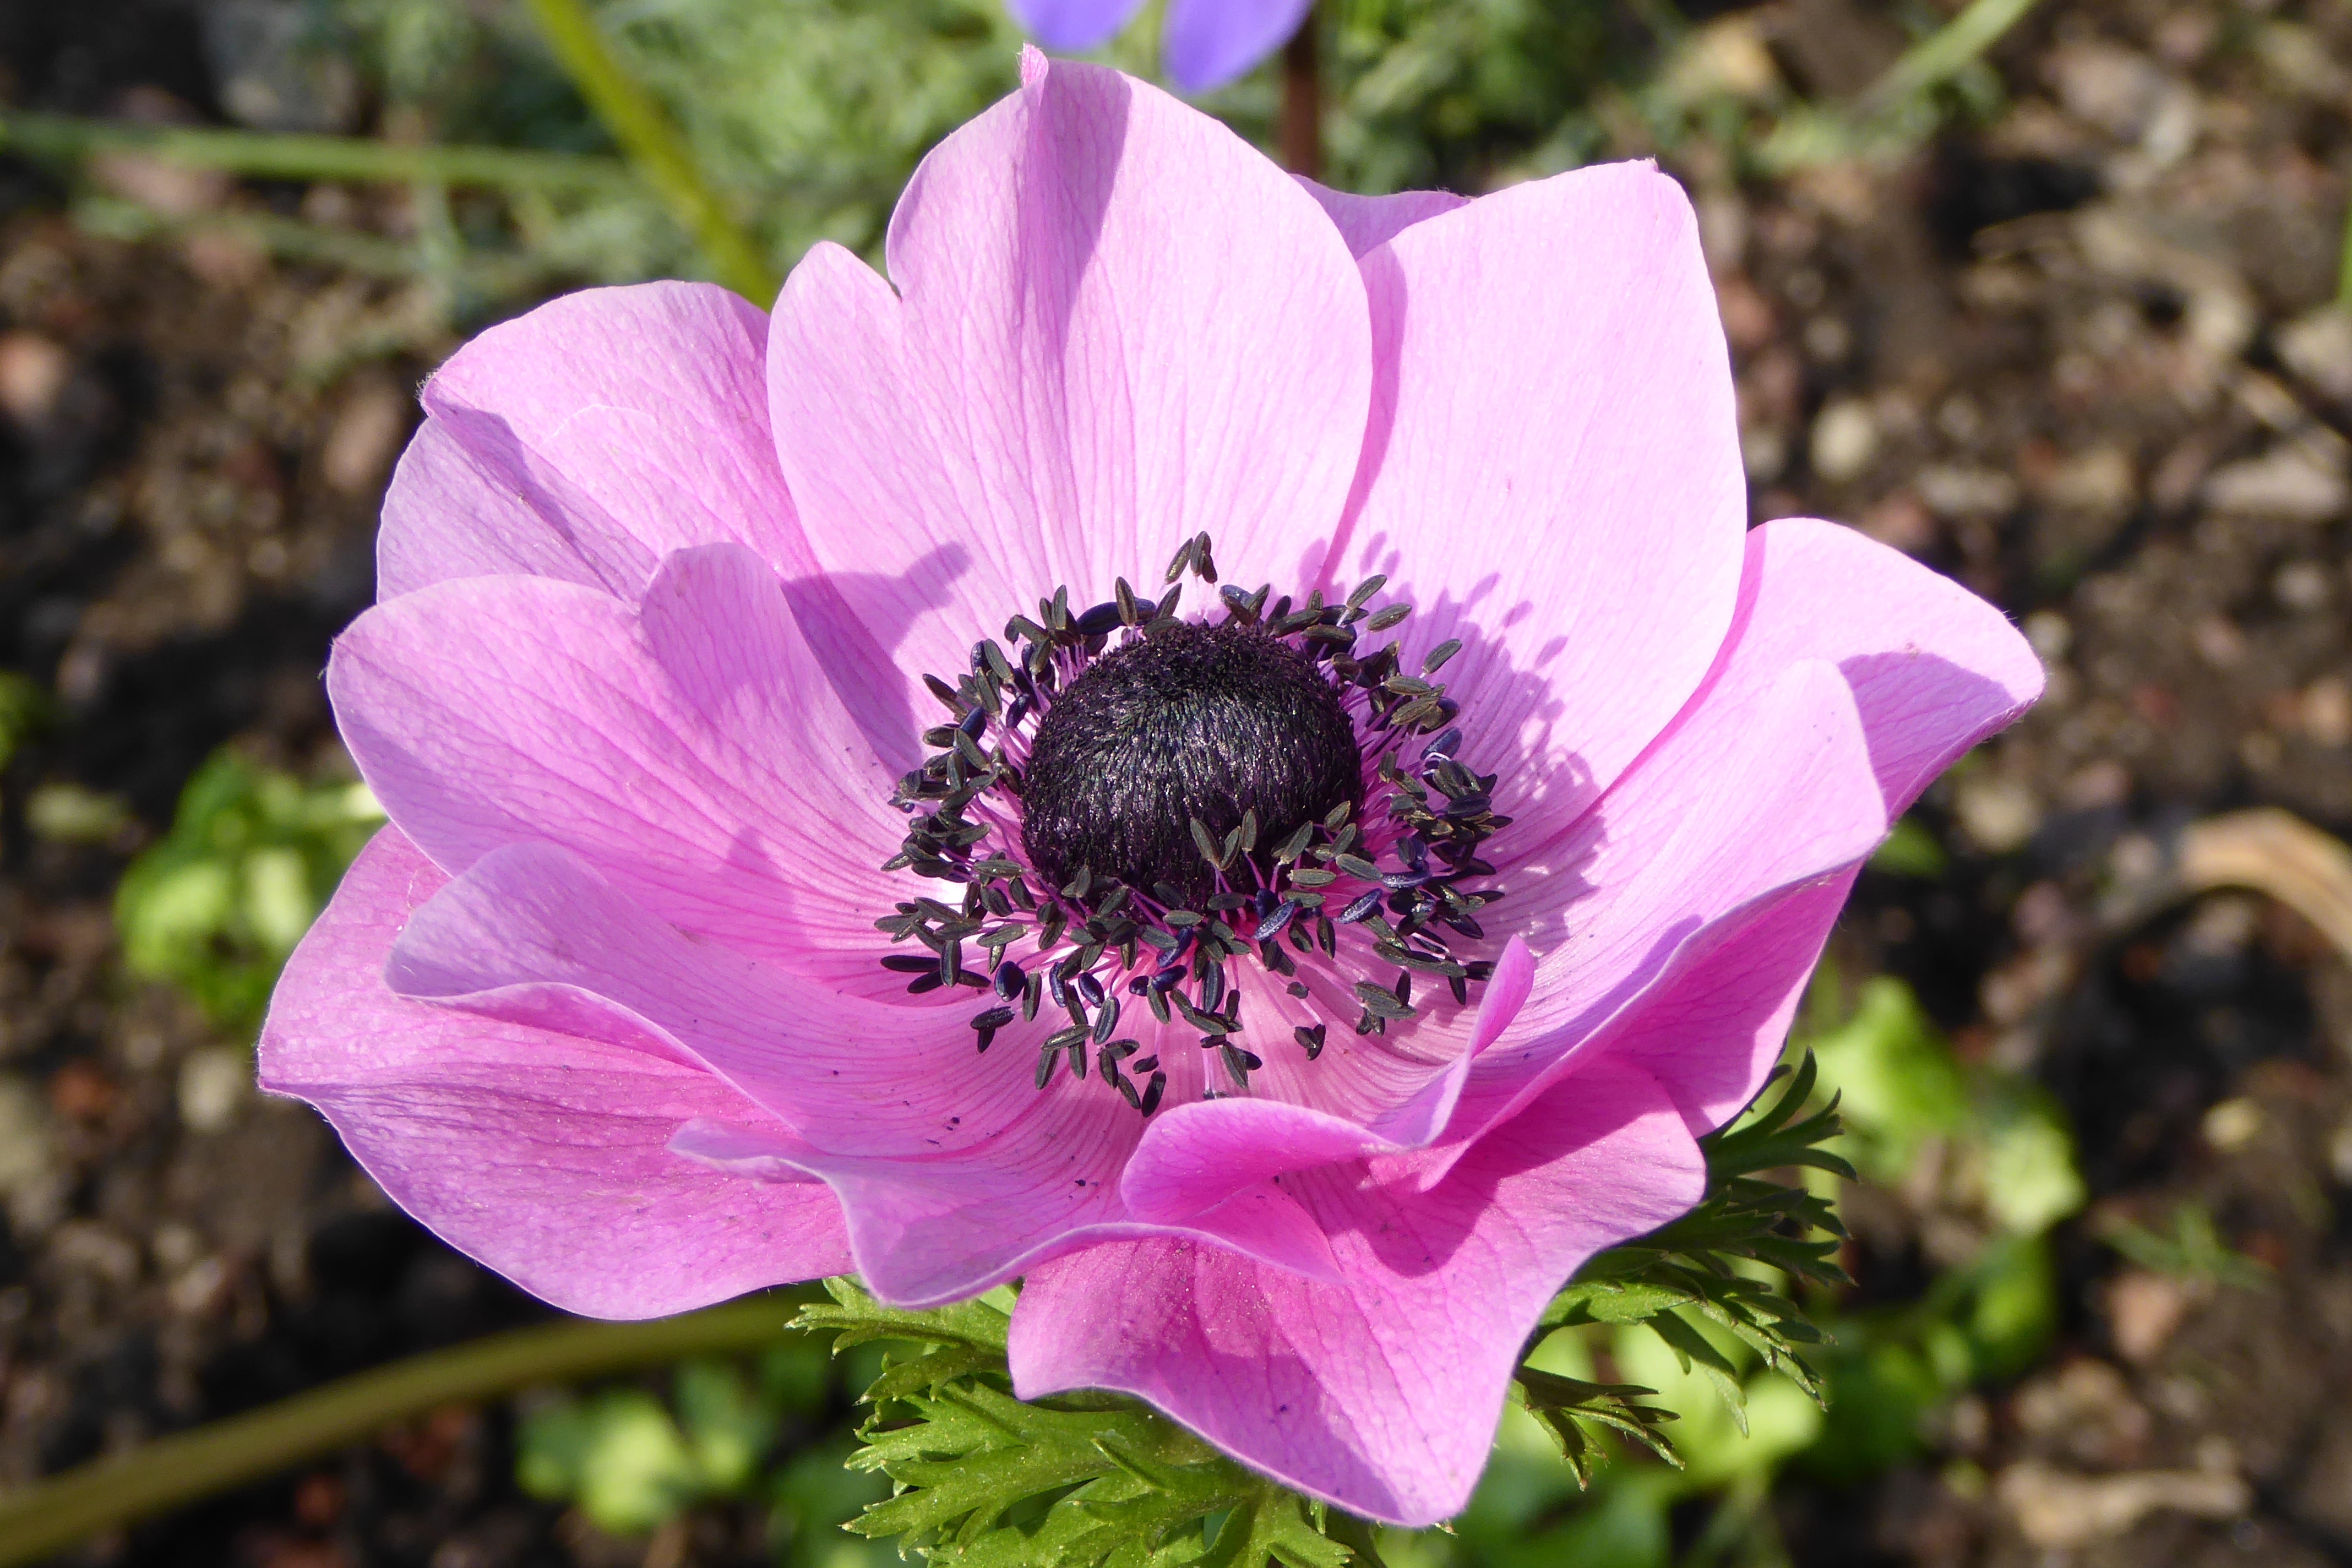
nature, blossom, plant, flower, petal, bloom, summer, botany, pink, flora, wildflower, poppy, anemone, macro photography, flowering plant, annual plant, land plant